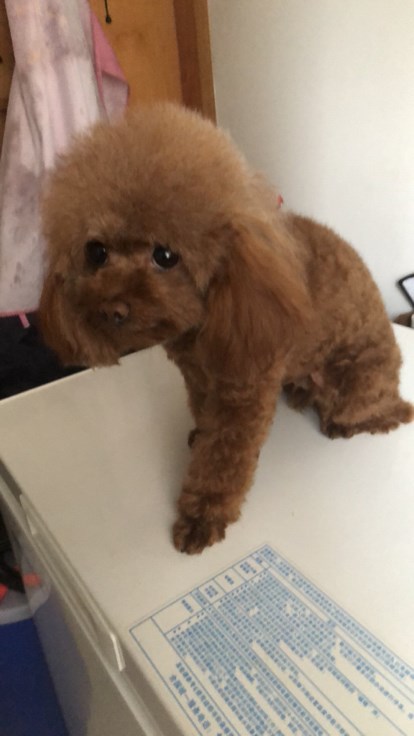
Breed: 2925-n000114-toy_poodle